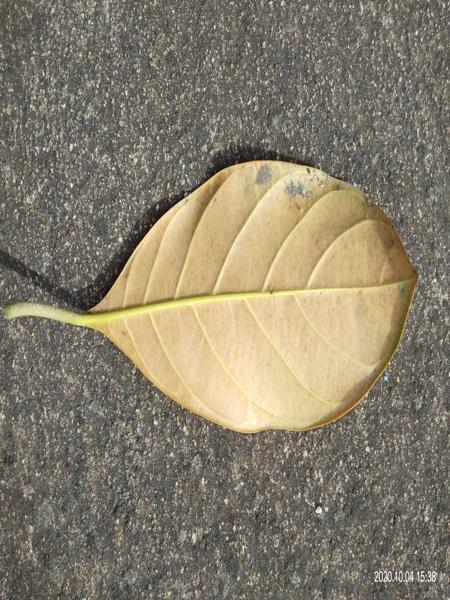
Plant: Jackfruit